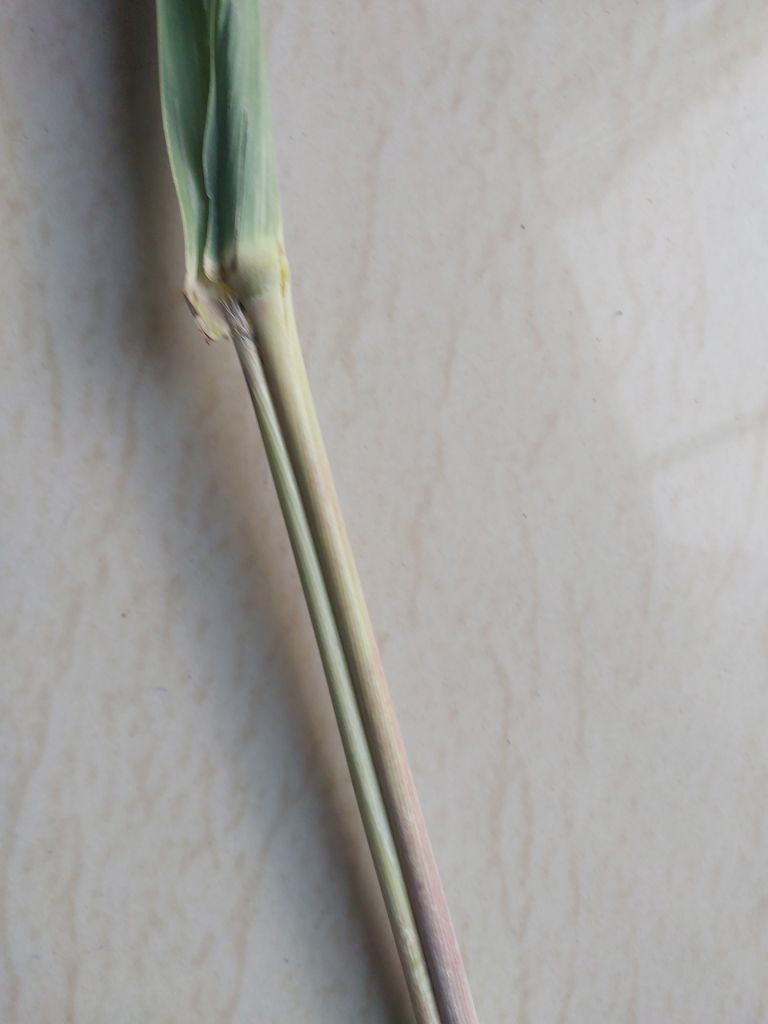
Label: Smut